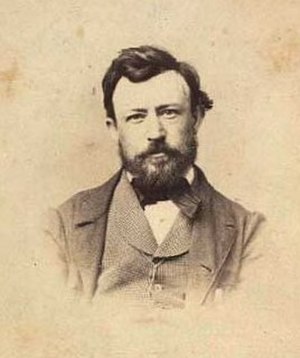
Axel Kittendorff
Axel Theodor Kittendorff var en dansk xylograf. Han var bror til Adolph Kittendorff.